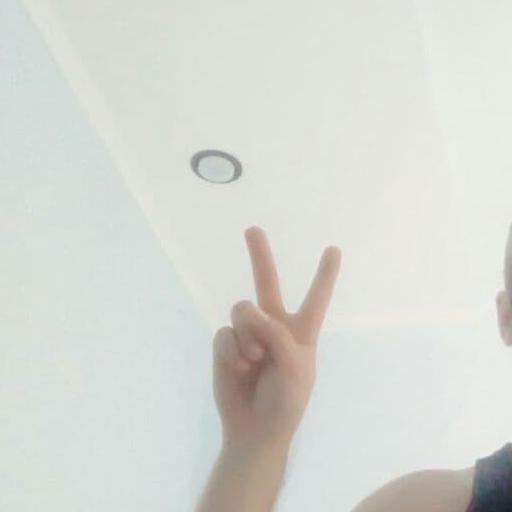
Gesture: peace